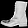
Label: Ankle boot